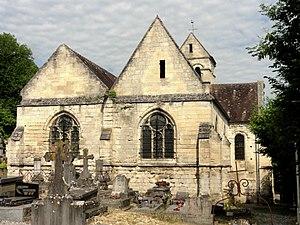
Chevet.
L'église Saint-Remi est une église catholique située à Laigneville, dans le département de l'Oise, en France. Son clocher en bâtière central, dont le premier étage est caché par les toitures, a ses baies flanquées de colonnettes portant des chapiteaux d'un style roman assez archaïque, qui évoque le début du XIIᵉ siècle. Or, la base du clocher, voûtée d'ogives, a tout du style gothique primitif, et ne devrait pas être beaucoup antérieure au milieu du XIIᵉ siècle. Elle est associée à une voûte en berceau brisé qui recouvre la travée suivante du chœur primitif. Les deux bras du transept sont de longueur inégale, et n'ont pas été bâtis sous la même campagne. Le croisillon sud, plus profond, a la particularité de posséder un mur méridional taillé à même la roche, ce qui est unique dans la région. Il se prolongeait jadis par une absidiole apparemment recouverte d'une voûte en cul-de-four nervée, dont l'amorce semble encore subsister, mais a en fait été entièrement rebâtie. Le croisillon sud, nettement plus petit, s'accompagne d'une minuscule chapelle rectangulaire.